Daphné-class submarine

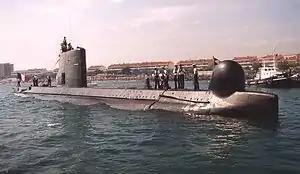
"Doris"

These submarines were developed from the preceding by the French Navy. Larger than the "Aréthuse" class, they were a second-class counterpart to the ocean-going "Narval" class. Their design emphasized maneuverability, low noise production and ease of maintenance. As a result, the submarines were extremely quiet when submerged. Their maintenance system was based on modular replacement which led to low crew numbers, but also led to no reloads for their torpedo complement.